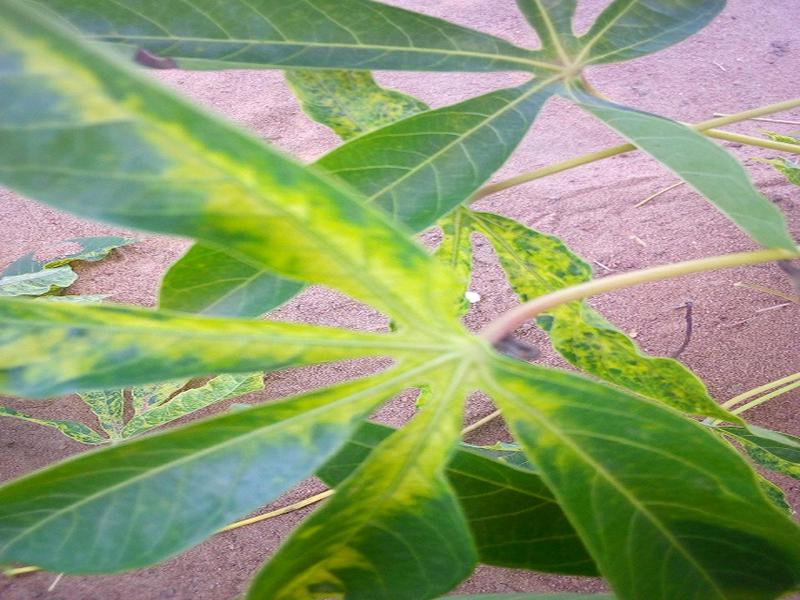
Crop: cassava
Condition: mosaic_disease